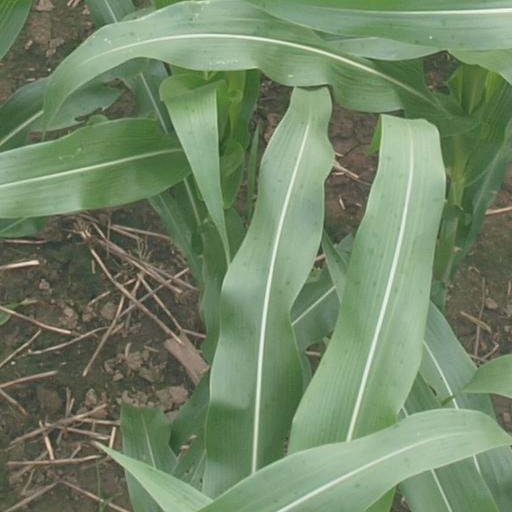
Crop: maize; corn